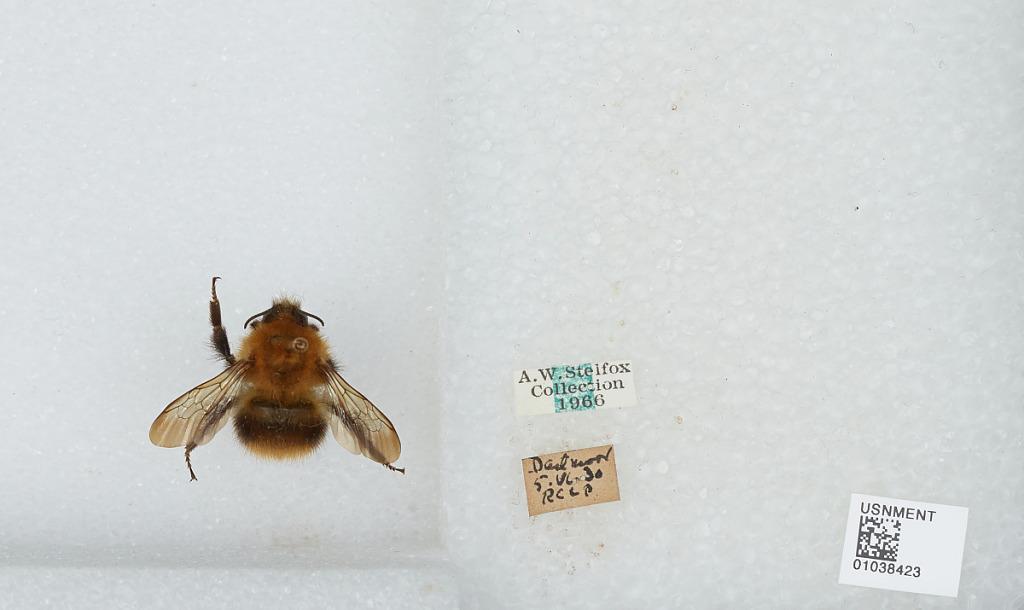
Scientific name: Bombus (Thoracobombus) pascuorum (Scopoli)
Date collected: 1930-6-5
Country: United Kingdom
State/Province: England
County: Devon
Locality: Dartmoor National Park
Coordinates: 50.5719, -3.92073